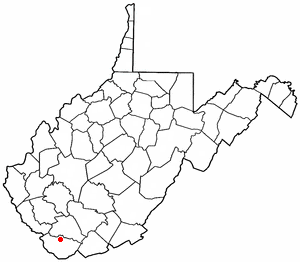
La ville américaine de Davy est située dans le comté de McDowell, dans l’État de Virginie-Occidentale. Lors du recensement de 2010, elle comptait 420 habitants.